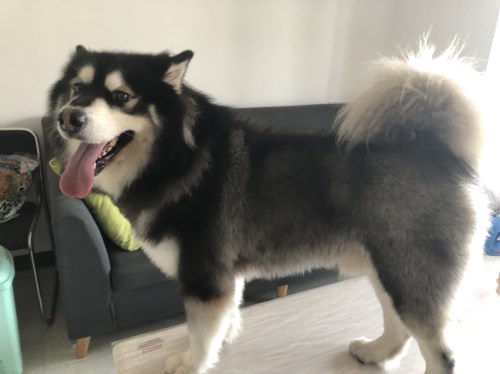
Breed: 1324-n000004-malamute